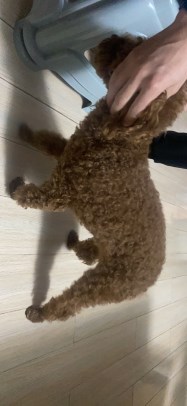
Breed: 7449-n000128-teddy